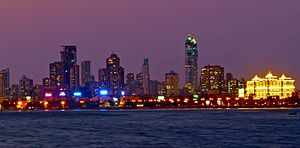
Indien / Samfund / Urbanitet
Boligområde i Mumbai, Indiens største byområde.
Indien, officielt Republikken Indien, er en suveræn stat i den sydlige del af Asien, hvor landet udgør hovedparten af det indiske subkontinent. Indien grænser op til Pakistan, Kina, Nepal, Bhutan, Bangladesh og Myanmar og har søgrænser til Maldiverne, Sri Lanka og Indonesien. Indien har ligeledes en omdiskuteret grænse til Afghanistan.